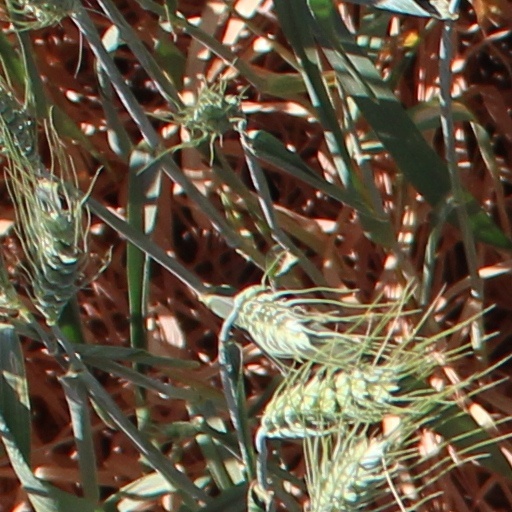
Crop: wheat